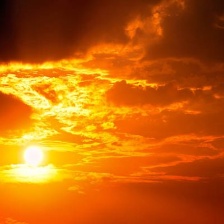
Cloud type: Altocumulus